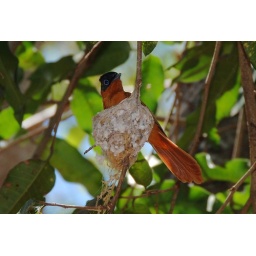
This is a female red phase - check out the male of the white phase later in this group